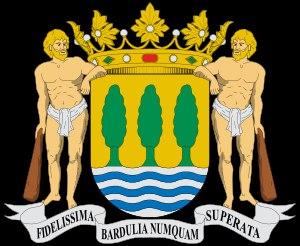
La Députation forale du Guipuscoa est l'organe de gouvernement du territoire historique du Guipuscoa.